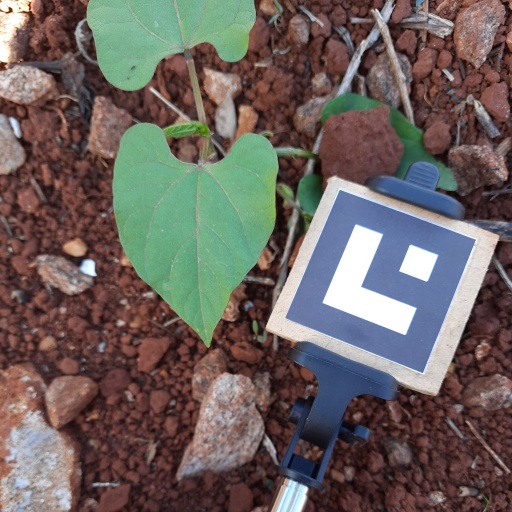
Observations: flat surface, no eating holes, under shade